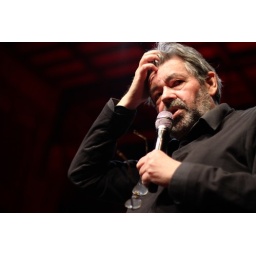
in zijn column aan het begin van de 1 mei-viering